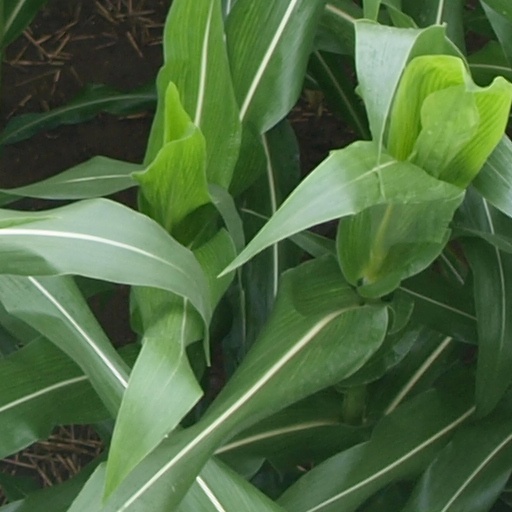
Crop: maize; corn